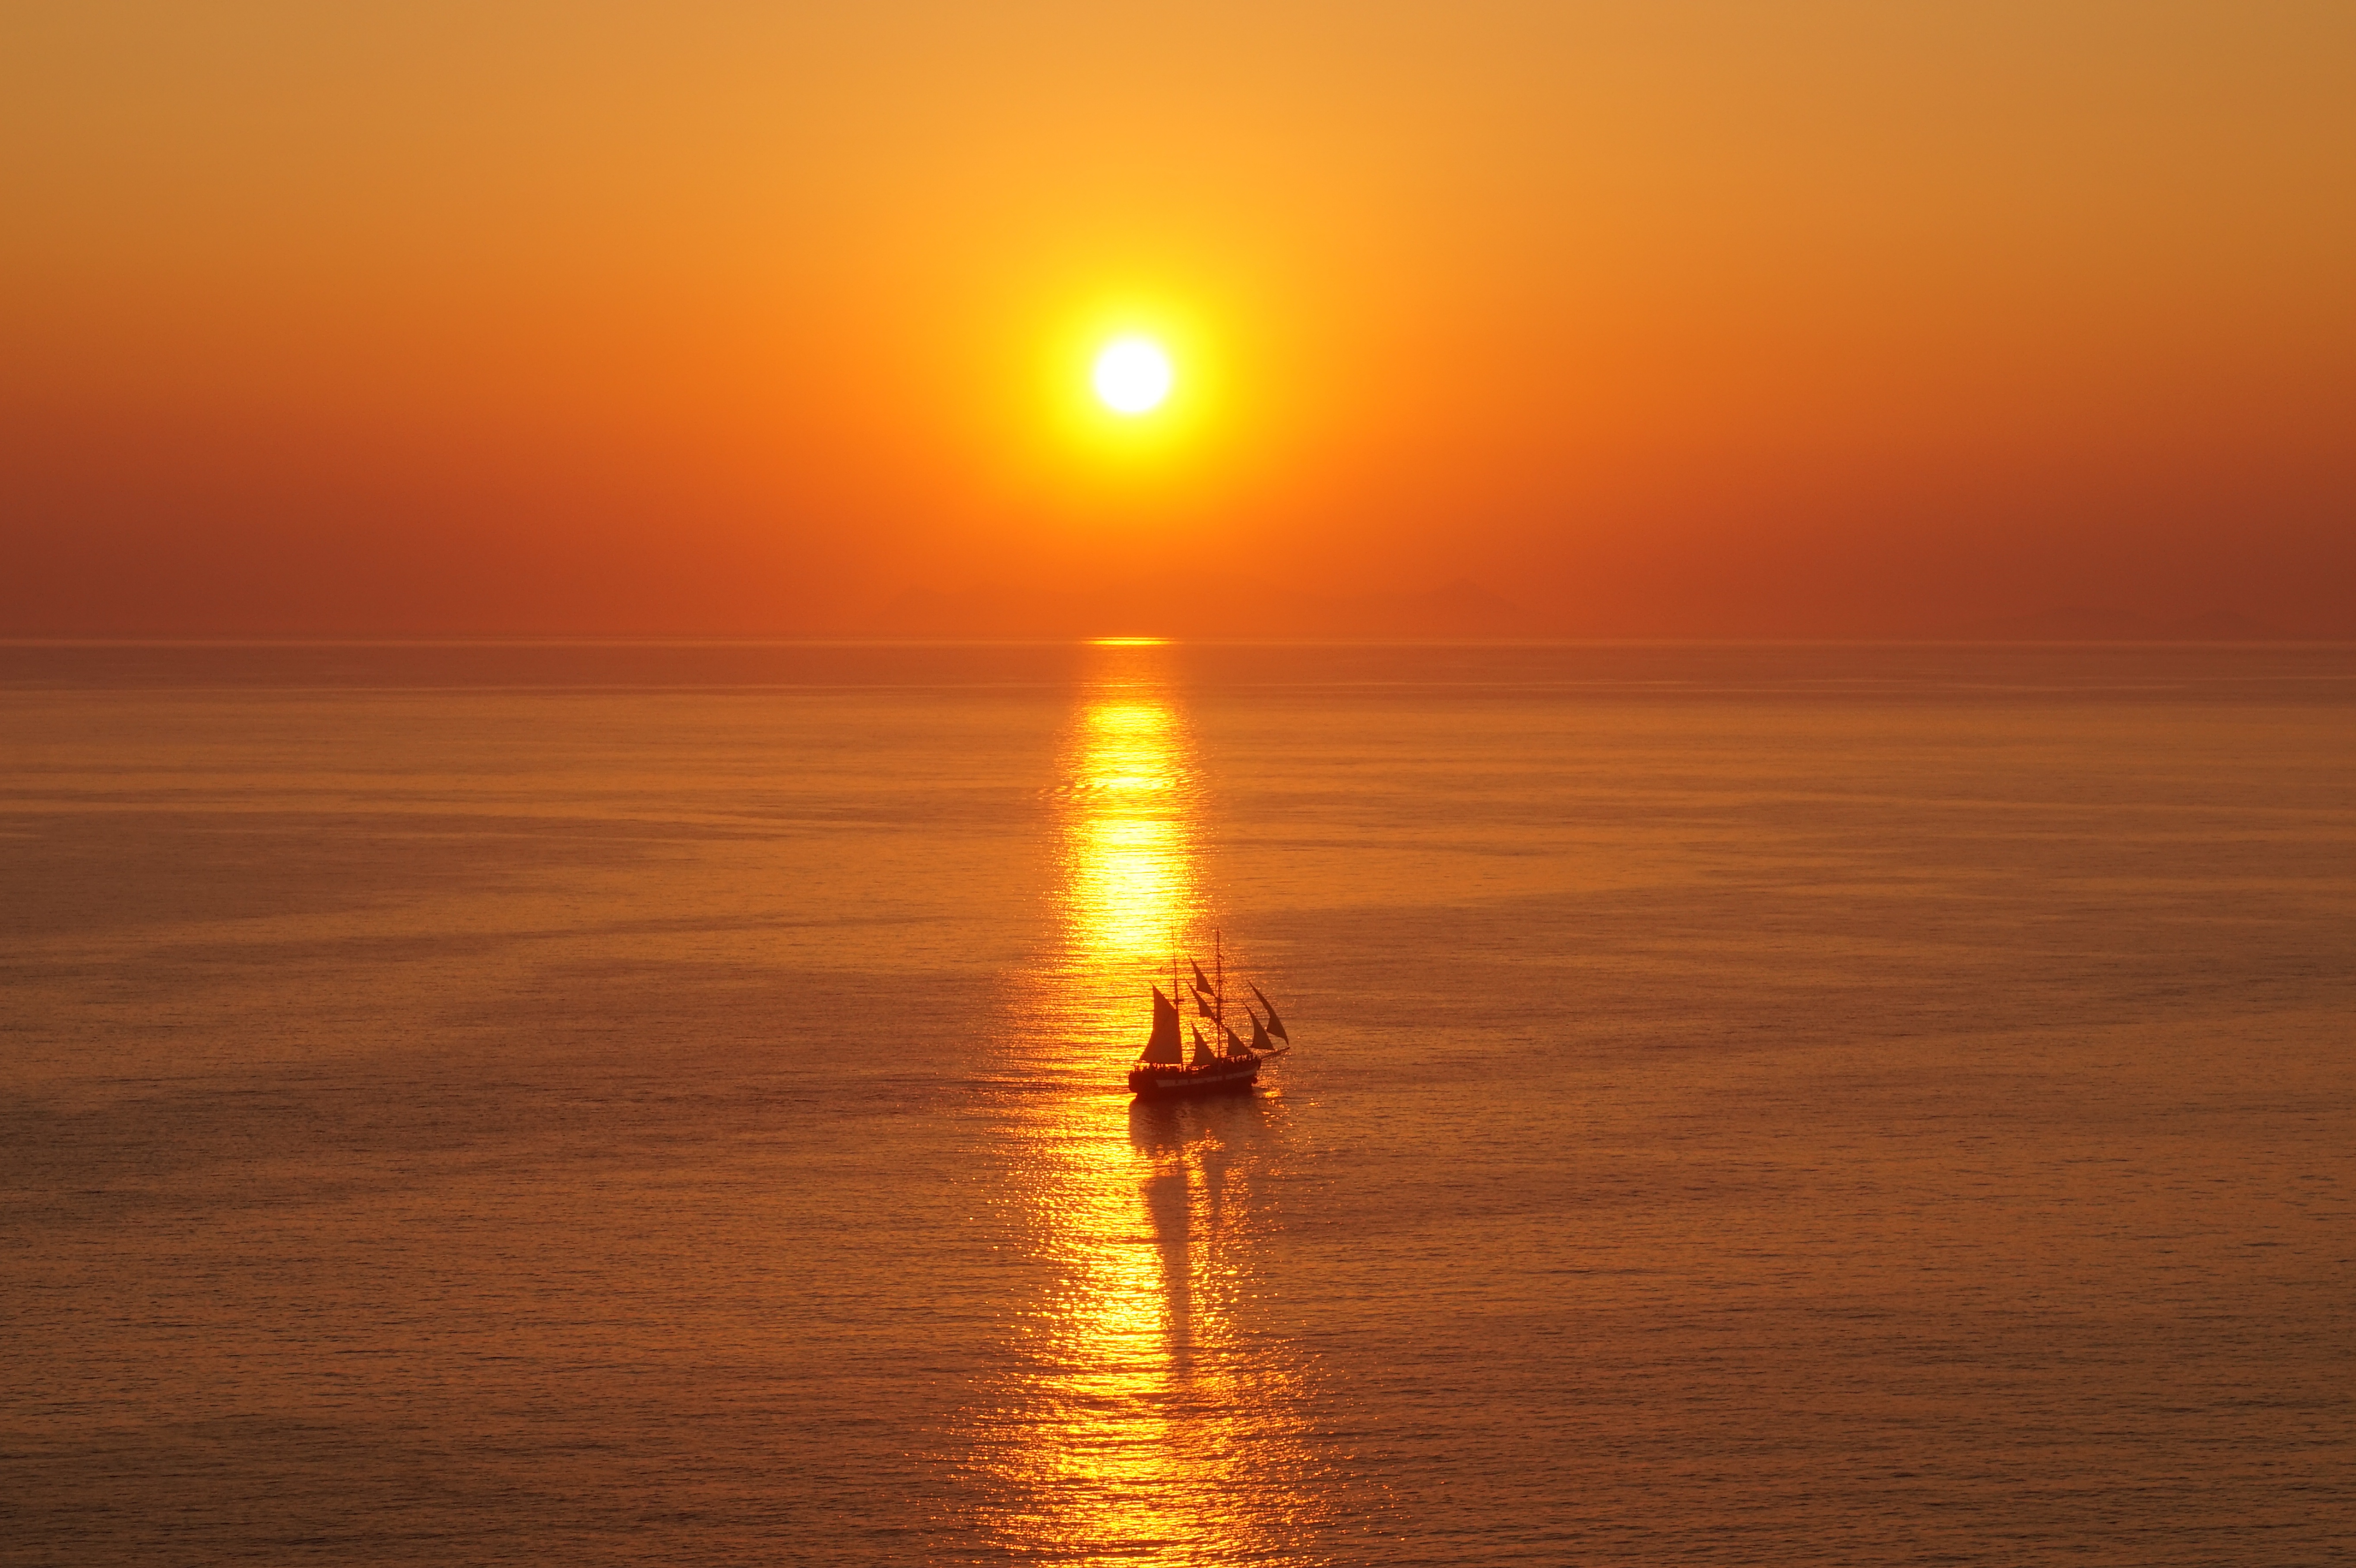
sea, ocean, horizon, sun, sunrise, sunset, sunlight, morning, dawn, dusk, evening, afterglow, red sky at morning